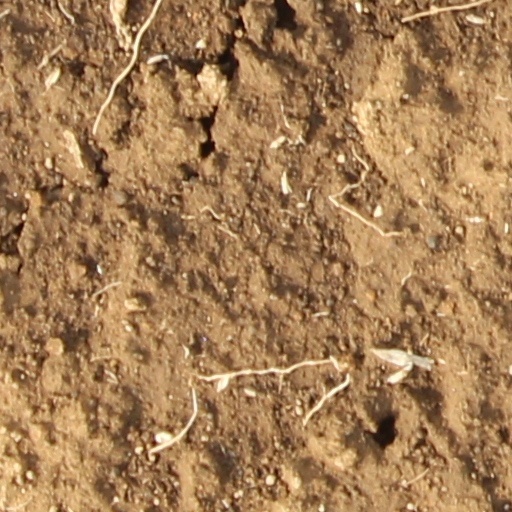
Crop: wheat